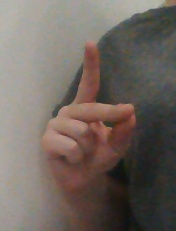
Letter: ta